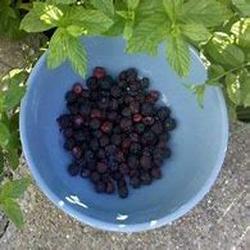
Label: Blackberry